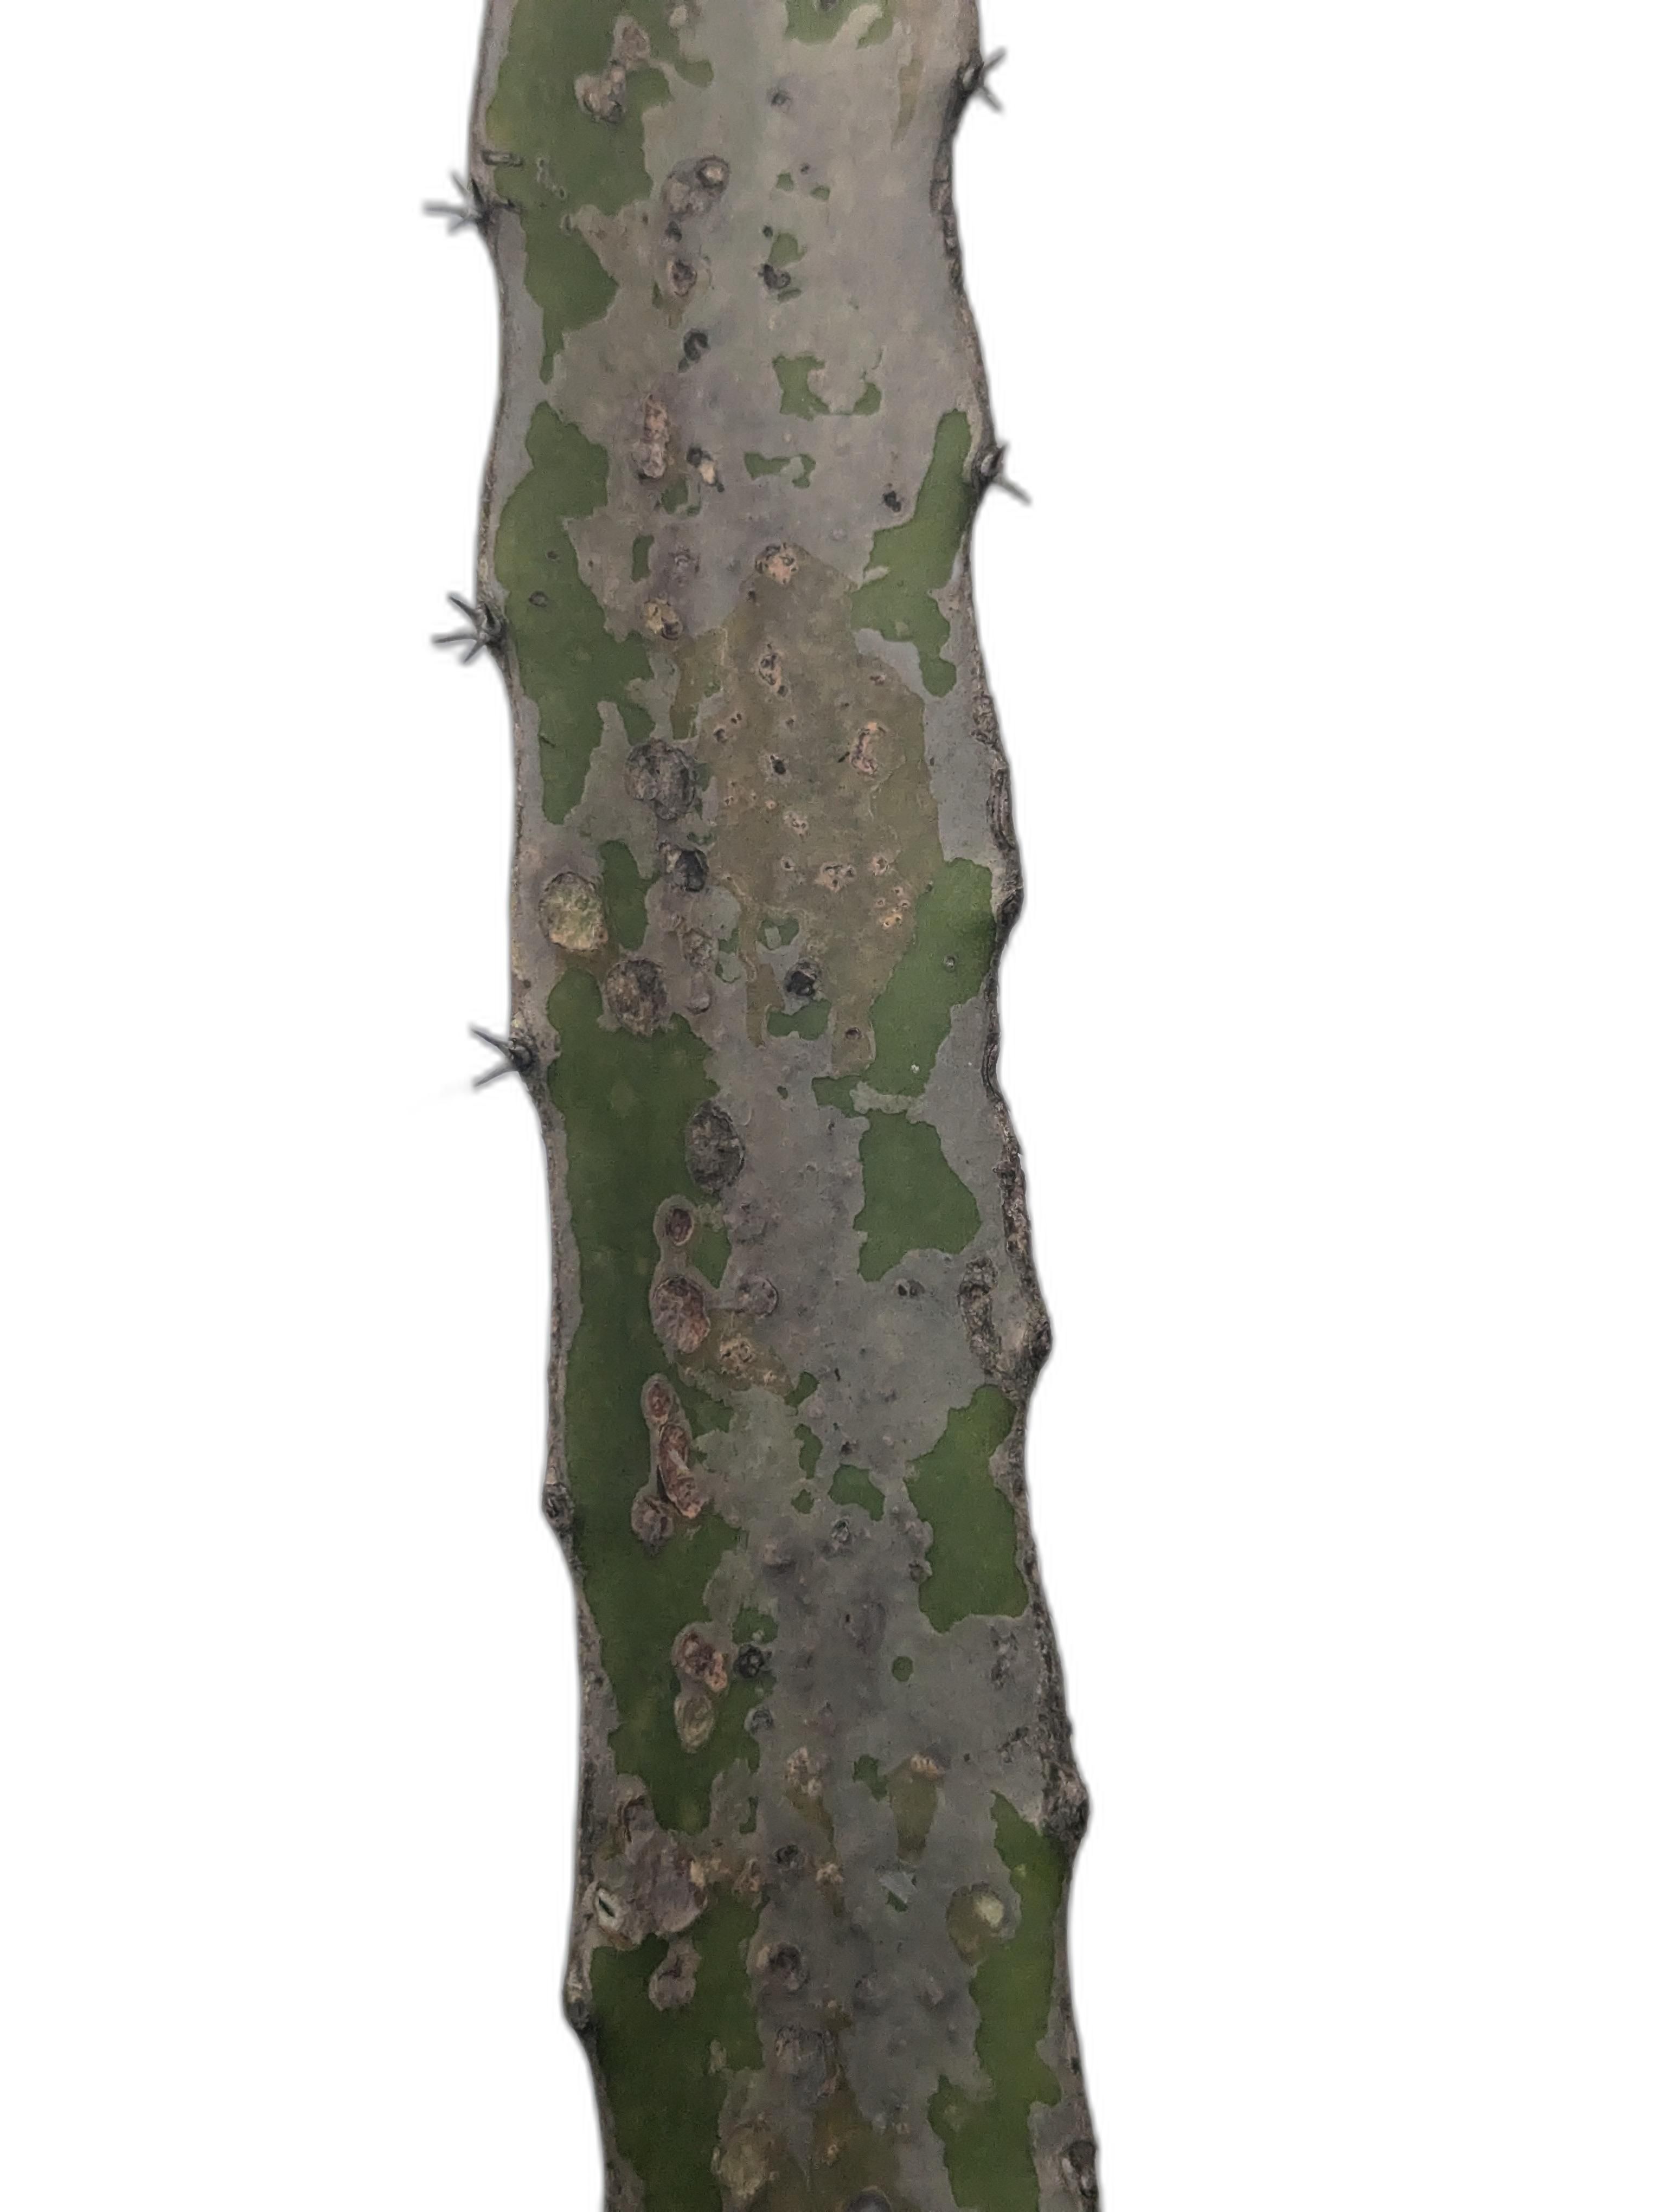
Label: Bad leaf